St. Servatius' College, Matara

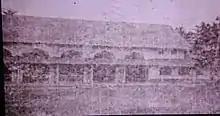
Old St. Servatius College Main Hall

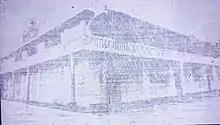
Old Joe Rajapaksa Hall

After some years the school was moved to its present location in Kotuwegoda, Matara. In 1961, as part of a government program to take over private schools, the school was adopted by the Ministry of Education, although it remained administered by Roman Catholic fathers until 1965.